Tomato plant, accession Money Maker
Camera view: vertical (180 deg); turntable rotation: 60 degrees
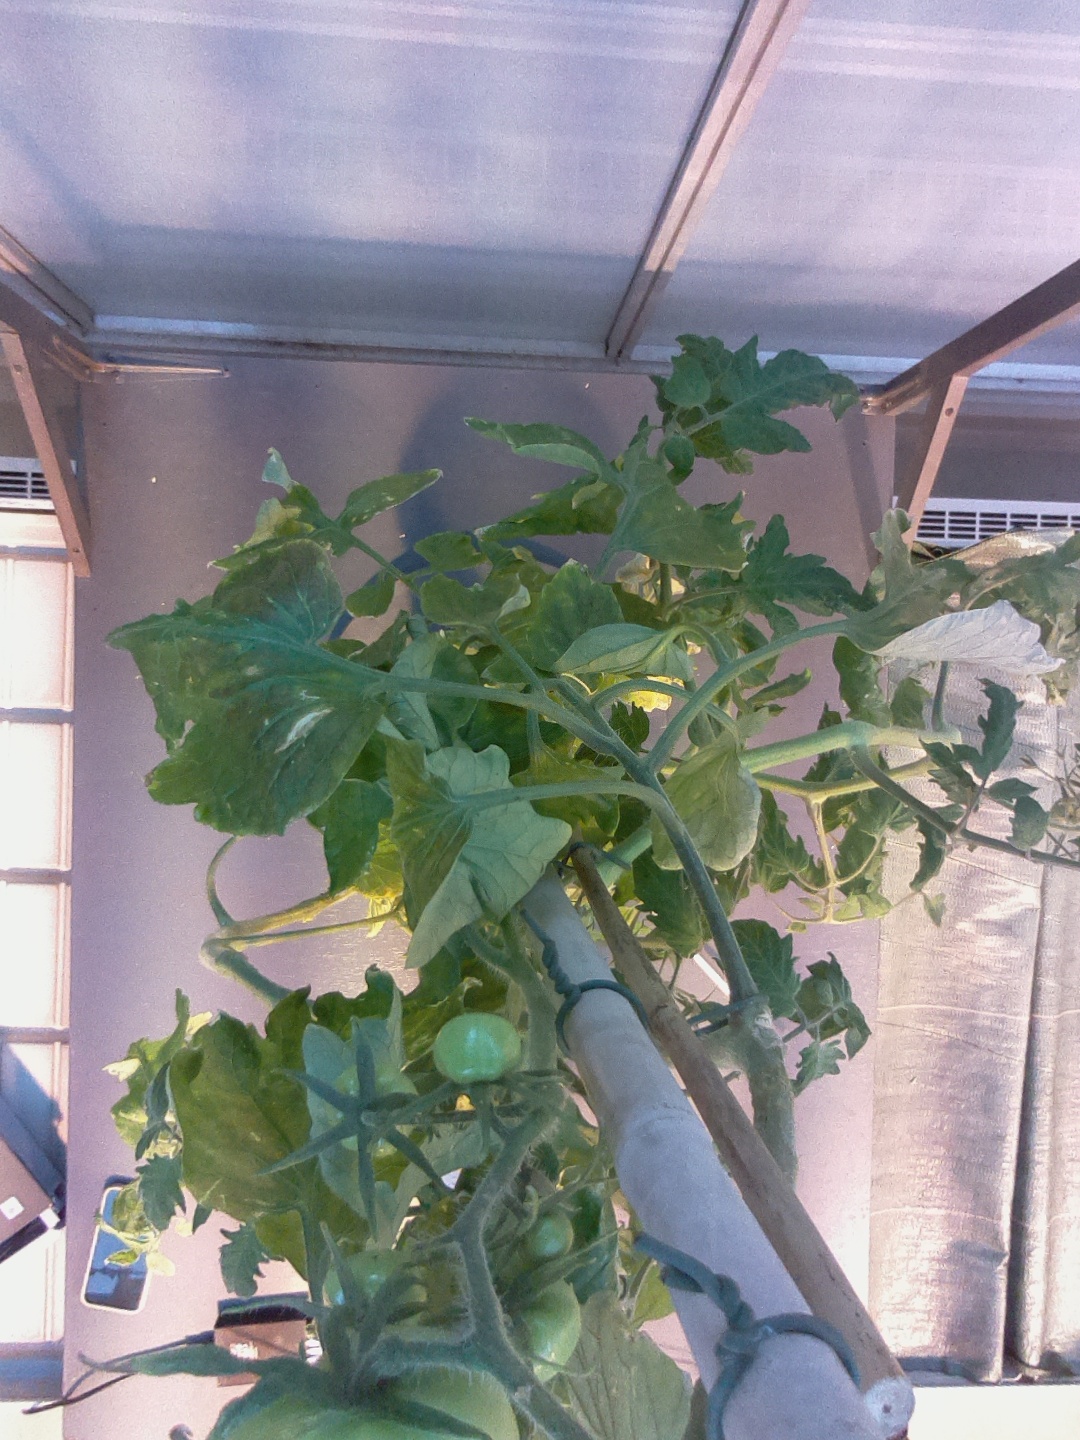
BBCH growth stage 77: 70%-80% of final fruit size